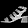
Label: Sandal